William George Lawes

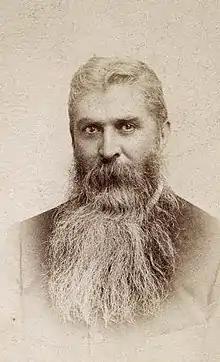
William George Lawes

William George Lawes (1 July 1839 – 6 August 1907) was an English-born Congregationalist minister, missionary and public lecturer. He was regarded as an expert on Papua.